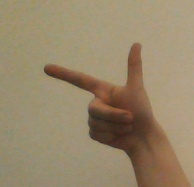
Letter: yaa